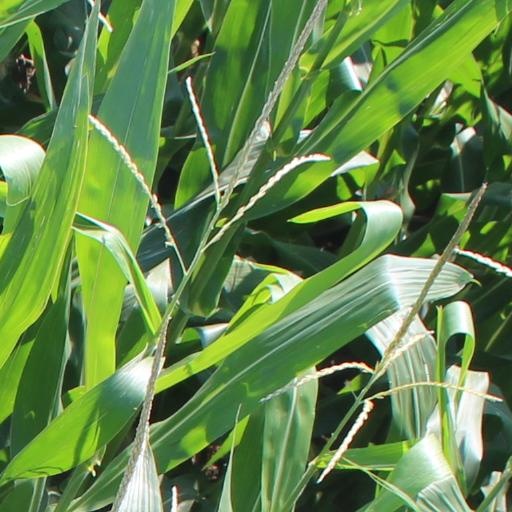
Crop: maize; corn